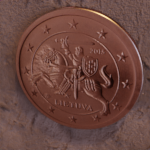
Coin value: 2cents
Country: lt
Edition: standard